Keratin

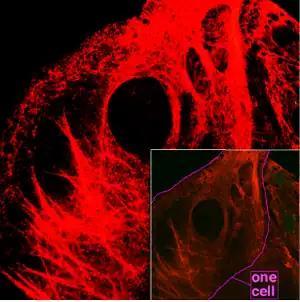
Microscopy of keratin filaments inside cells

Keratin is one of a family of structural fibrous proteins also known as "scleroproteins". It is the key structural material making up scales, hair, nails, feathers, horns, claws, hooves, and the outer layer of skin in vertebrates. Keratin also protects epithelial cells from damage or stress. Keratin is extremely insoluble in water and organic solvents. Keratin monomers assemble into bundles to form intermediate filaments, which are tough and form strong unmineralized epidermal appendages found in reptiles, birds, amphibians, and mammals. Excessive keratinization participate in fortification of certain tissues such as in horns of cattle and rhinos, and armadillos' osteoderm. The only other biological matter known to approximate the toughness of keratinized tissue is chitin.